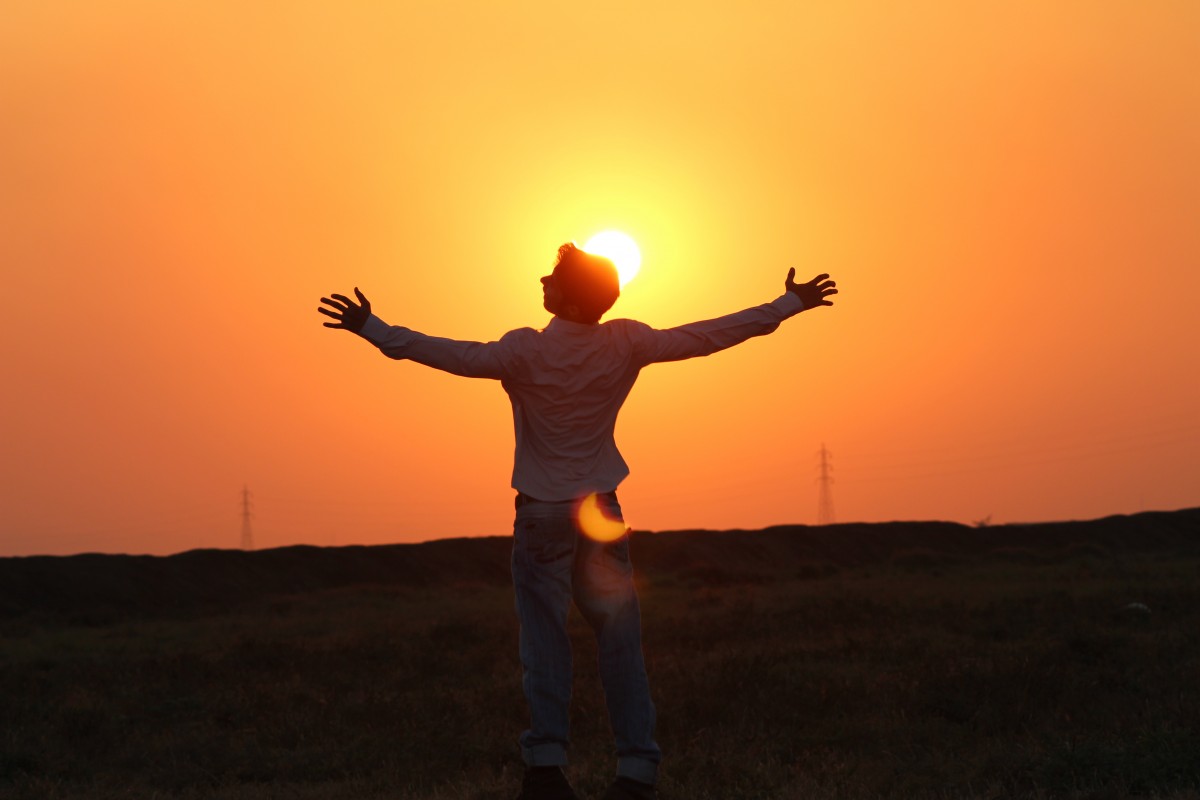
Tags: sun, sunrise, sunset, sunlight, morning